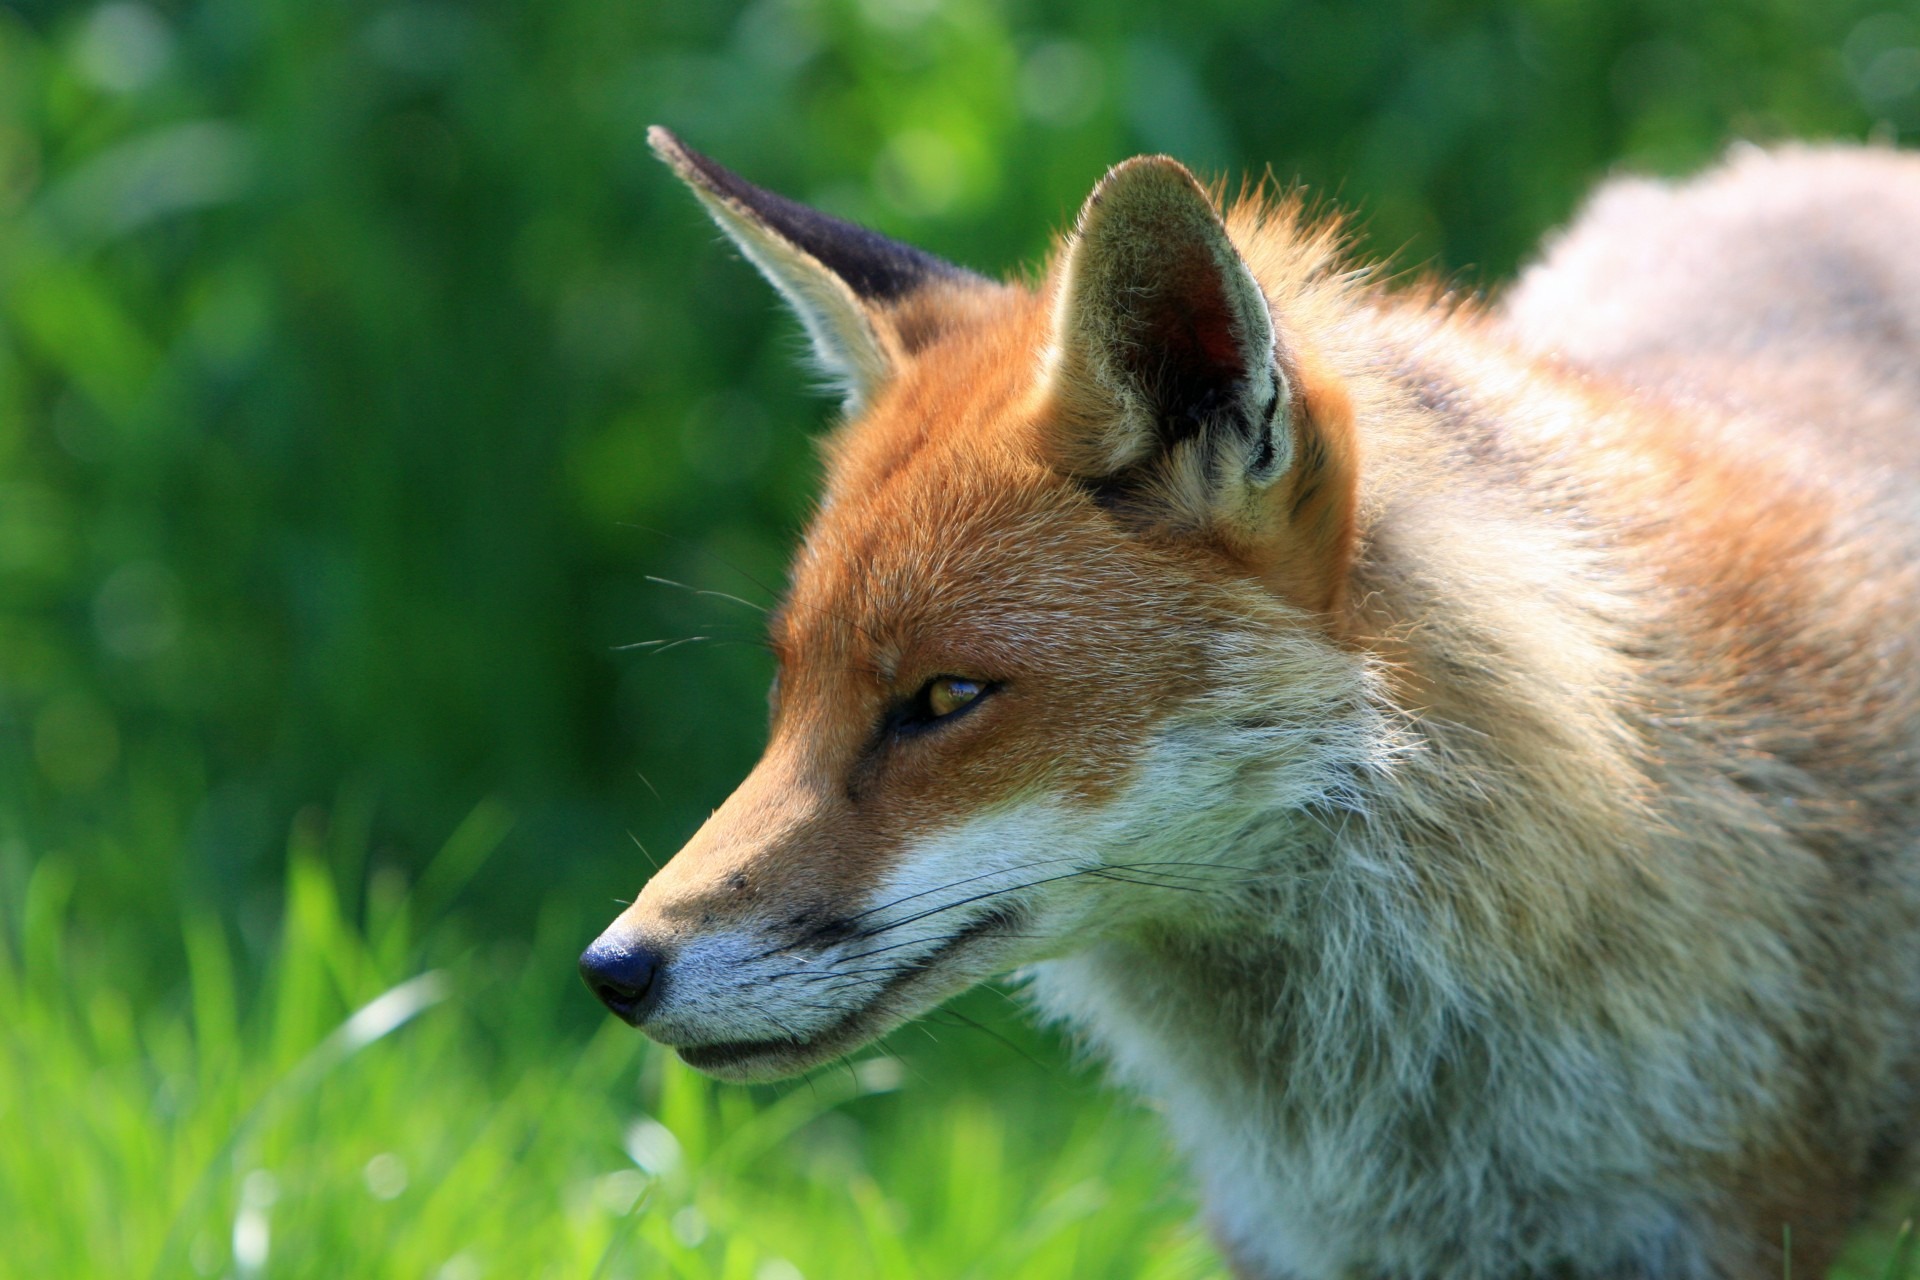
animal, wildlife, wild, mammal, fox, fauna, close up, red fox, face, eyes, head, vertebrate, dog like mammal, red wolf, kit fox, carnivoran, dhole, grey fox